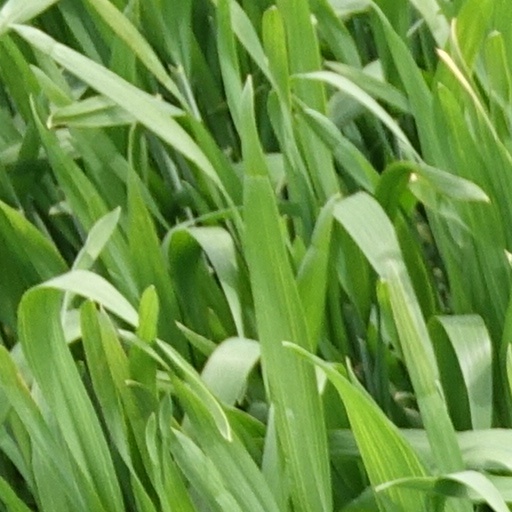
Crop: wheat